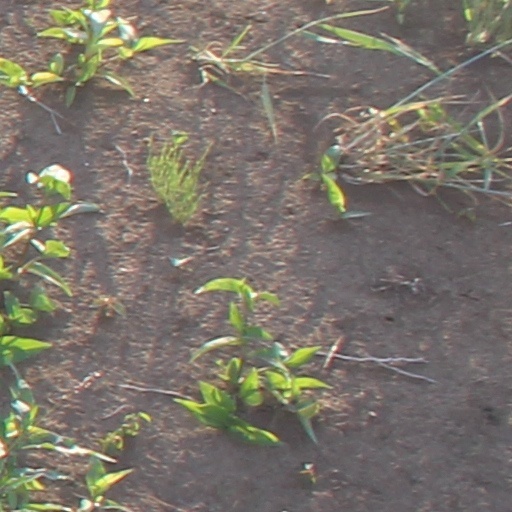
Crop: wheat